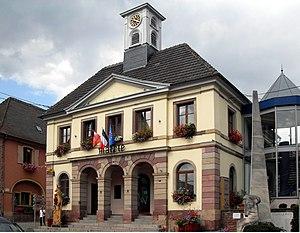
La mairie de Westhalten
Westhalten est une commune française située dans le département du Haut-Rhin, en région Grand Est.